Industrial Revolution in the United States

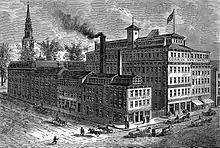
Engraving of the Gorham Manufacturing Company's works in Providence, Rhode Island, 1886.

In the United States from the late 18th and 19th centuries, the Industrial Revolution affected the U.S. economy, progressing it from manual labor, farm labor and handicraft work, to a greater degree of industrialization based on wage labor. There were many improvements in technology and manufacturing fundamentals with results that greatly improved overall production and economic growth in the U.S.